Seven-string guitar

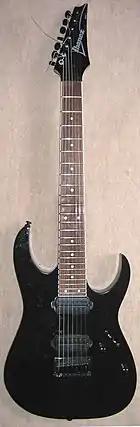
Seven-string electric guitar "Ibanez RG7321BK"

In the early thirties the National String Instrument Corporation offered seven-string versions of their solid-body lap-steel guitars.